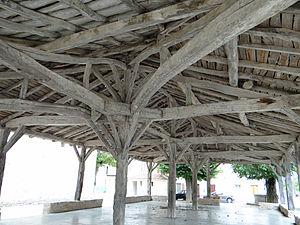
Laparade - Halle
La halle est un édifice située à Laparade, en France.